Black Hawk War

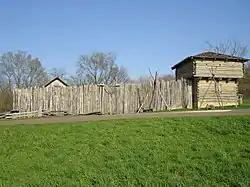
Replica of Apple River Fort in Elizabeth, Illinois

On June 24, 1832, Black Hawk and about 200 warriors attacked at the hastily constructed Apple River Fort, near present-day Elizabeth, Illinois. Local settlers, warned of Black Hawk's approach, took refuge in the fort, which was defended by about 20 to 35 militiamen. The Battle of Apple River Fort lasted about forty-five minutes. The women and girls inside the fort, under the direction of Elizabeth Armstrong, loaded muskets and molded bullets. After losing several men, Black Hawk broke off the siege, looted the nearby homes, and headed back towards his camp.